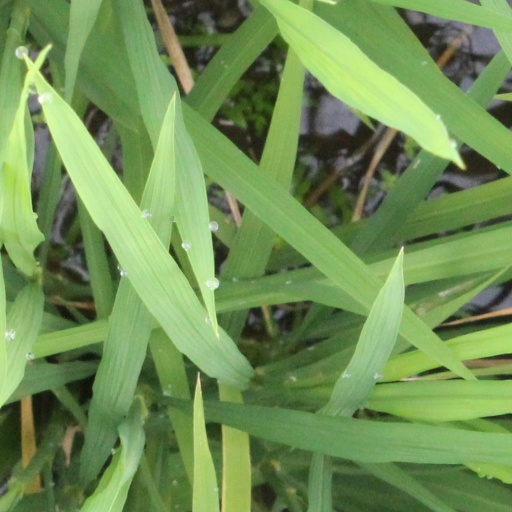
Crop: rice